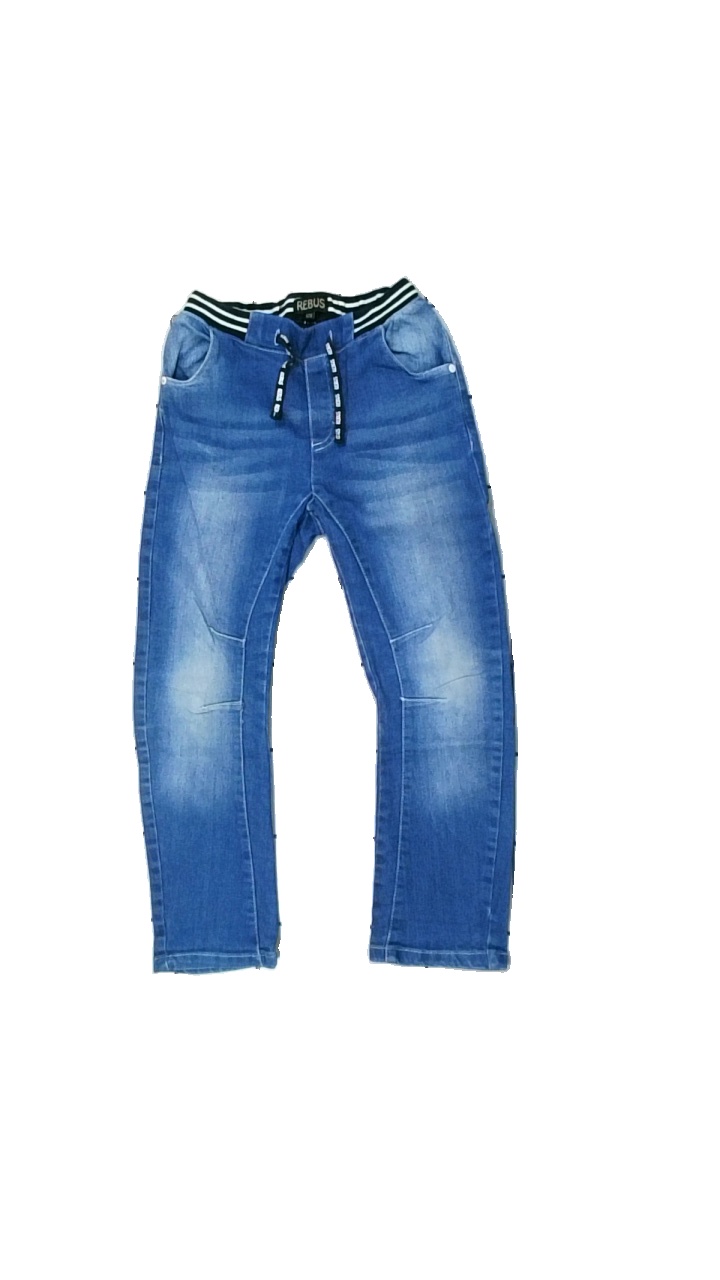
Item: Jeans (Children)
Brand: Rebus
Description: blå jeans
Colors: Blue
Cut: Regular
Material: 100% cotton
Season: All
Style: Denim
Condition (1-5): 5
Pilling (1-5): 5
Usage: Reuse
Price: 50-100